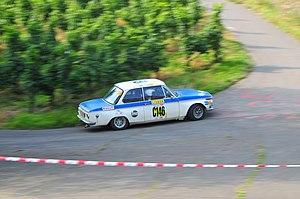
Le Rallye de l'Acropole 1973, disputé du 23 au 28 mai 1973, est la sixième manche du championnat du monde des rallyes 1973, inauguré cette même année.
Le Rallye Sanremo 1973, disputé du 10 au 13 octobre 1973, est la dixième manche du championnat du monde des rallyes 1973, inauguré cette même année.
Le Rallye de Grande-Bretagne 1973, disputé du 17 au 21 novembre 1973, est la douzième manche du championnat du monde des rallyes 1973, inauguré cette même année.
Le Rallye autrichien des Alpes 1973, disputé du 12 au 14 septembre 1973, est la neuvième manche du championnat du monde des rallyes 1973, inauguré cette même année.
Le Rallye du Portugal 1973, disputé du 13 au 18 mars 1973, est la troisième manche du championnat du monde des rallyes 1973, inauguré cette même année.